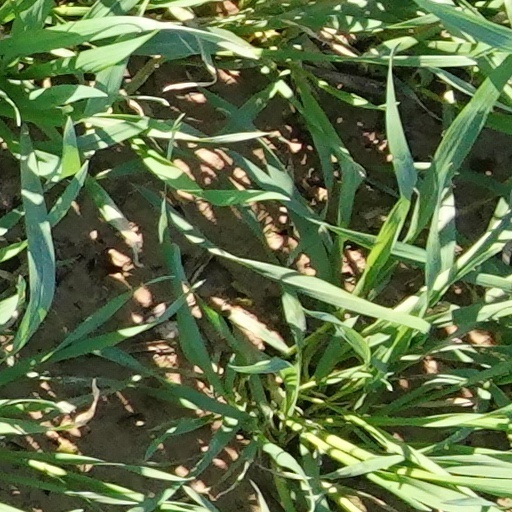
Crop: wheat